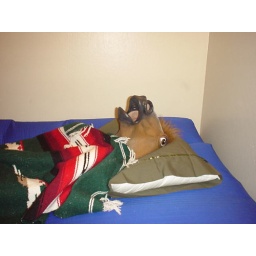
A horse in a bed #2